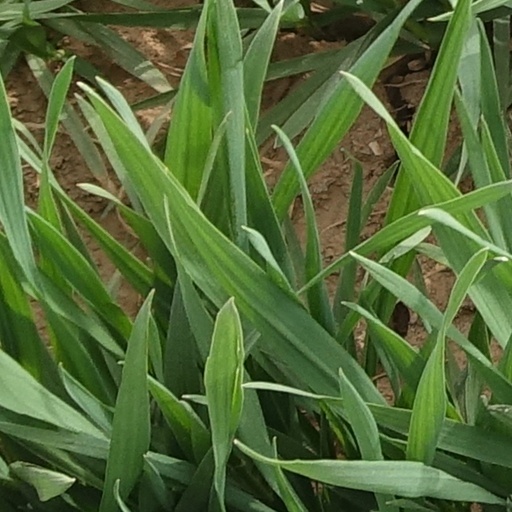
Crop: wheat